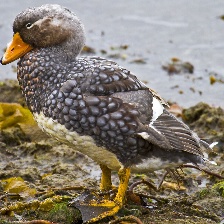
Species: STEAMER DUCK
Scientific name: TACHYERES
ImageNet parent category: drake